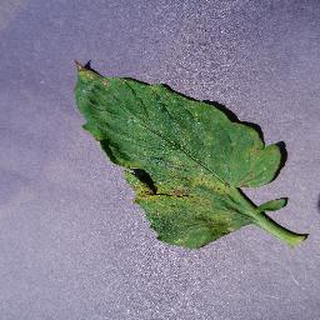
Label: tomato_septoria_leaf_spot